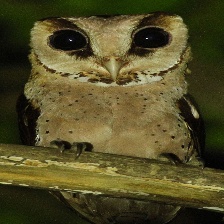
Species: ORIENTAL BAY OWL
Scientific name: PHODILUS BADIUS
ImageNet parent category: great_grey_owl